Agura

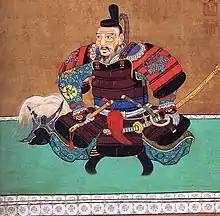
Toyotomi Hideyoshi sitting in "agura" position

In Japan, this posture is considered an informal alternative to the "seiza" (proper sitting) position, though it is generally deemed unfeminine and uncouth for women if sitting in skirts or certain types of traditional clothing, such as the kimono (mostly due to where the opening is in a premodern kimono, and the fact that women rarely wore undergarments; whereas, under certain circumstances, men could appear in public wearing their undergarment, the "fundoshi"). It may also be considered impolite to sit in this manner in the presence of a superior or elders, unless permitted to do so.